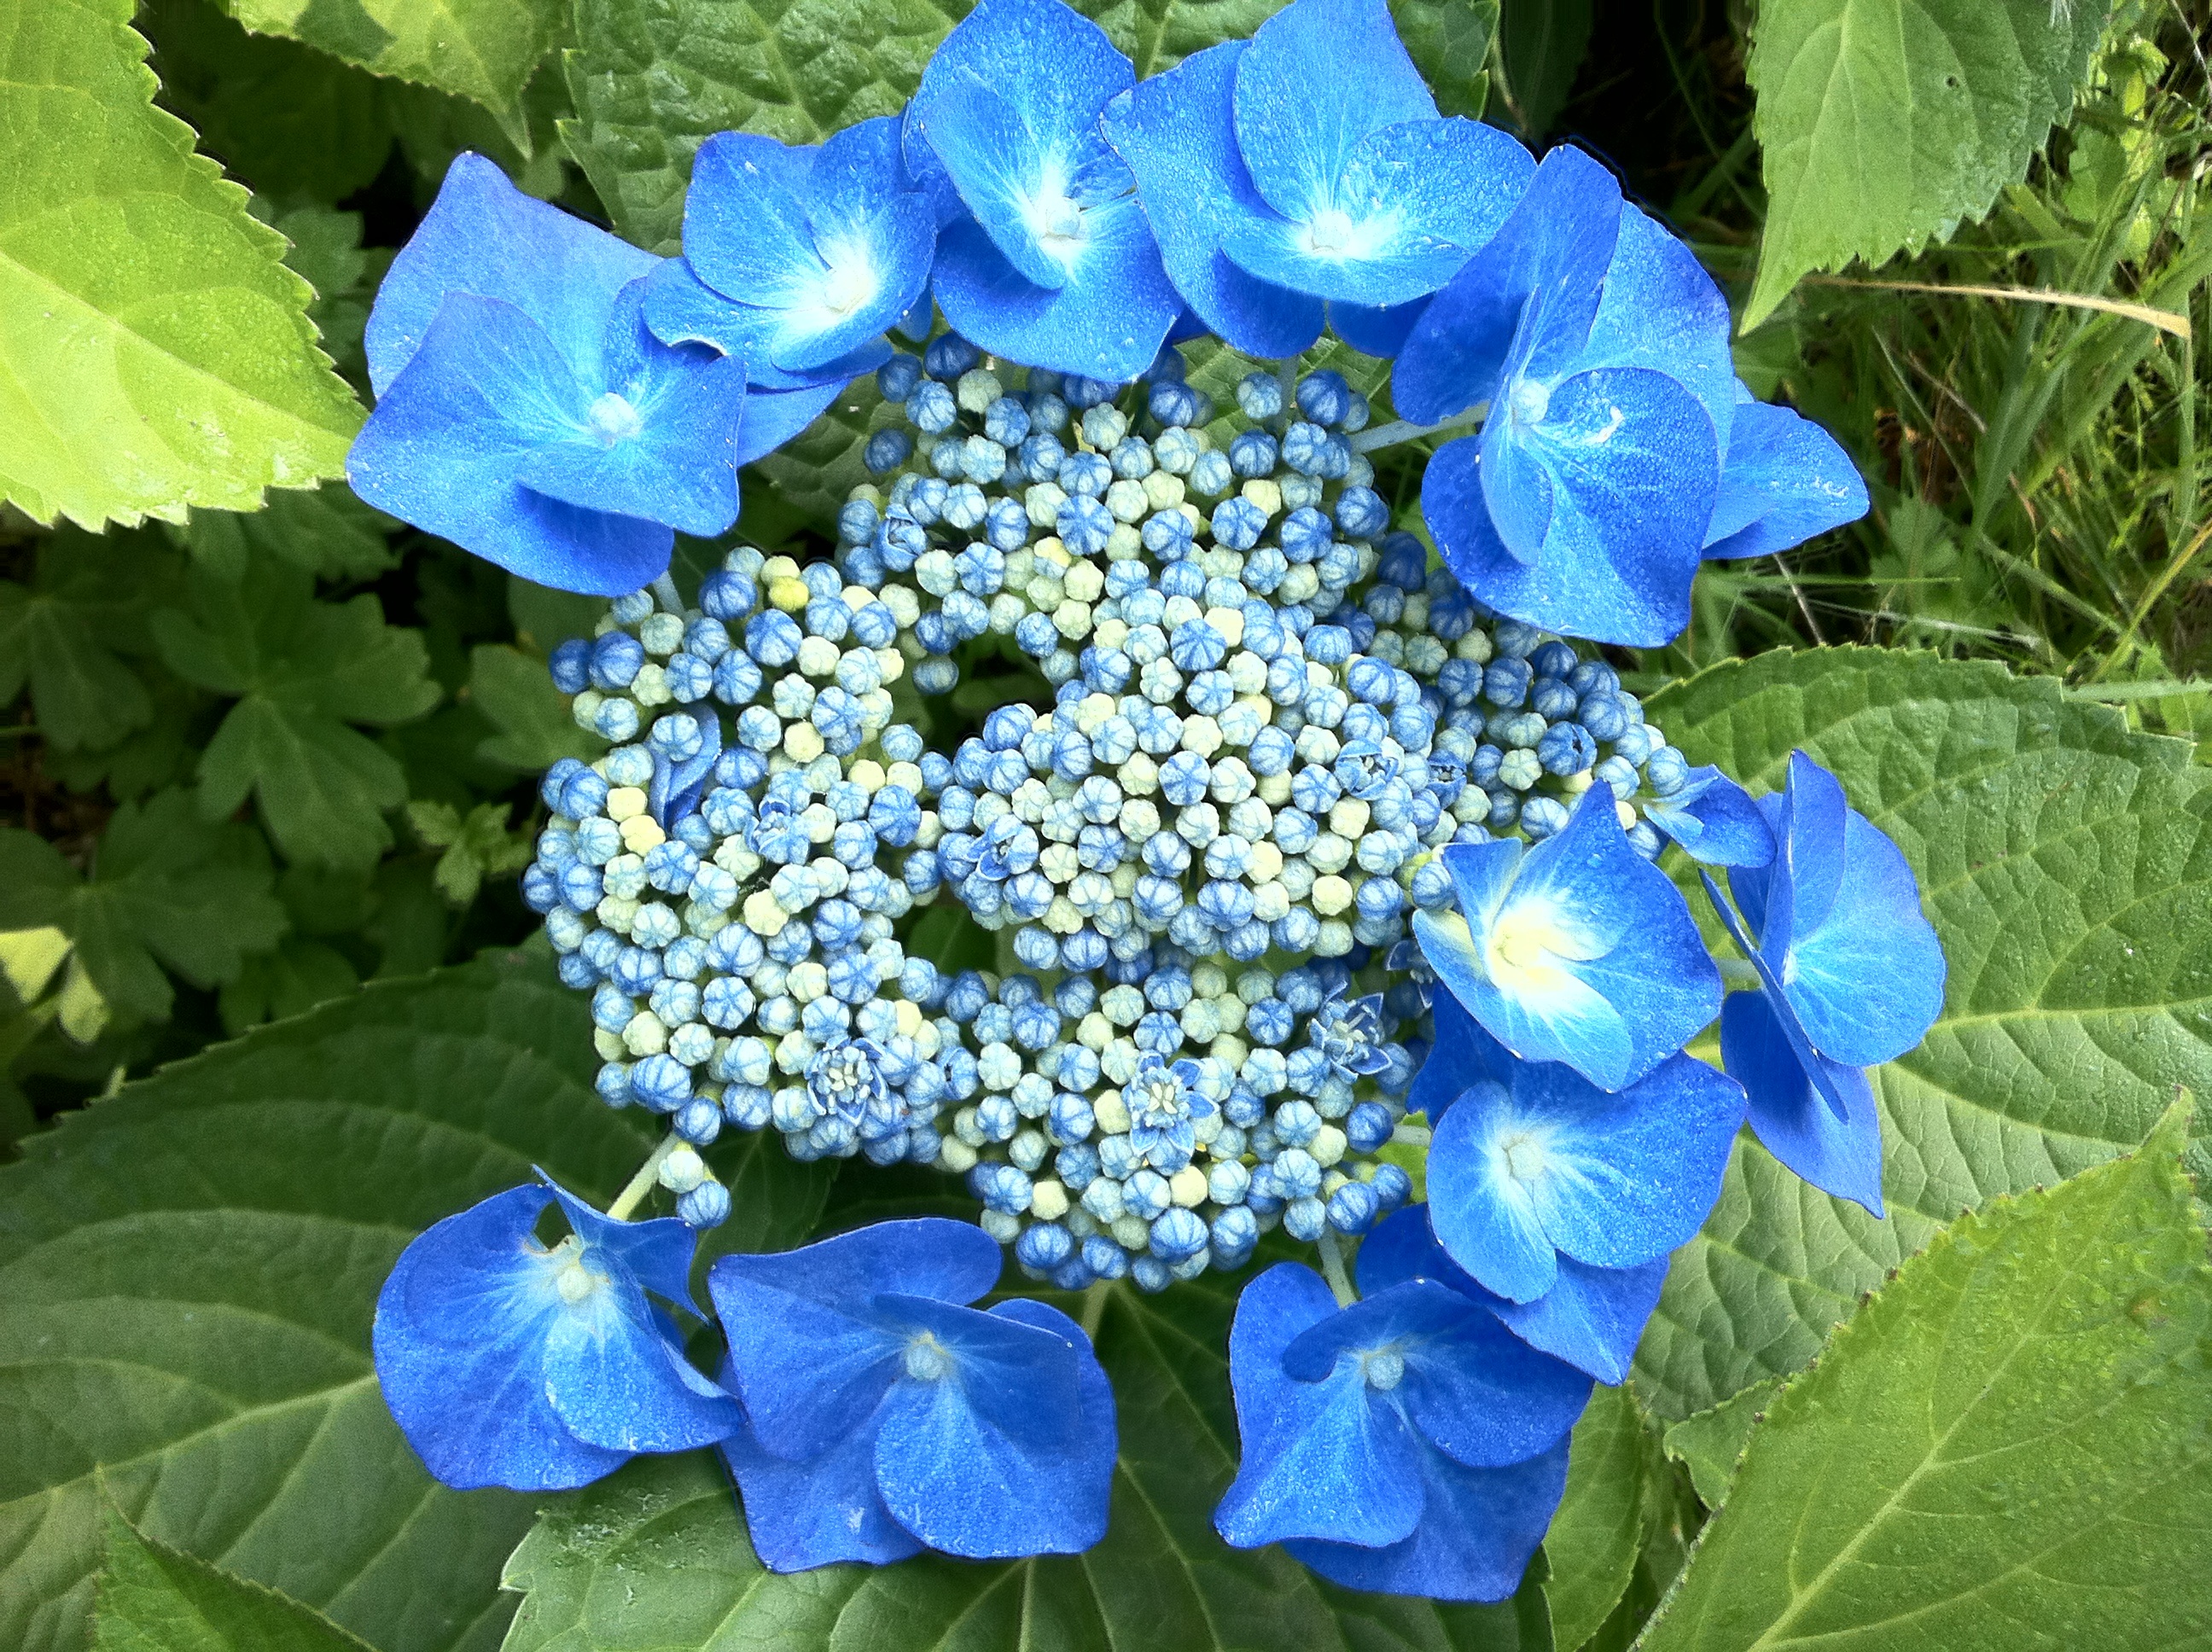
plant, flower, summer, blue, hydrangea, hydrangeas, flowering plant, hydrangeaceae, cornales, annual plant, land plant, hydrangea serrata